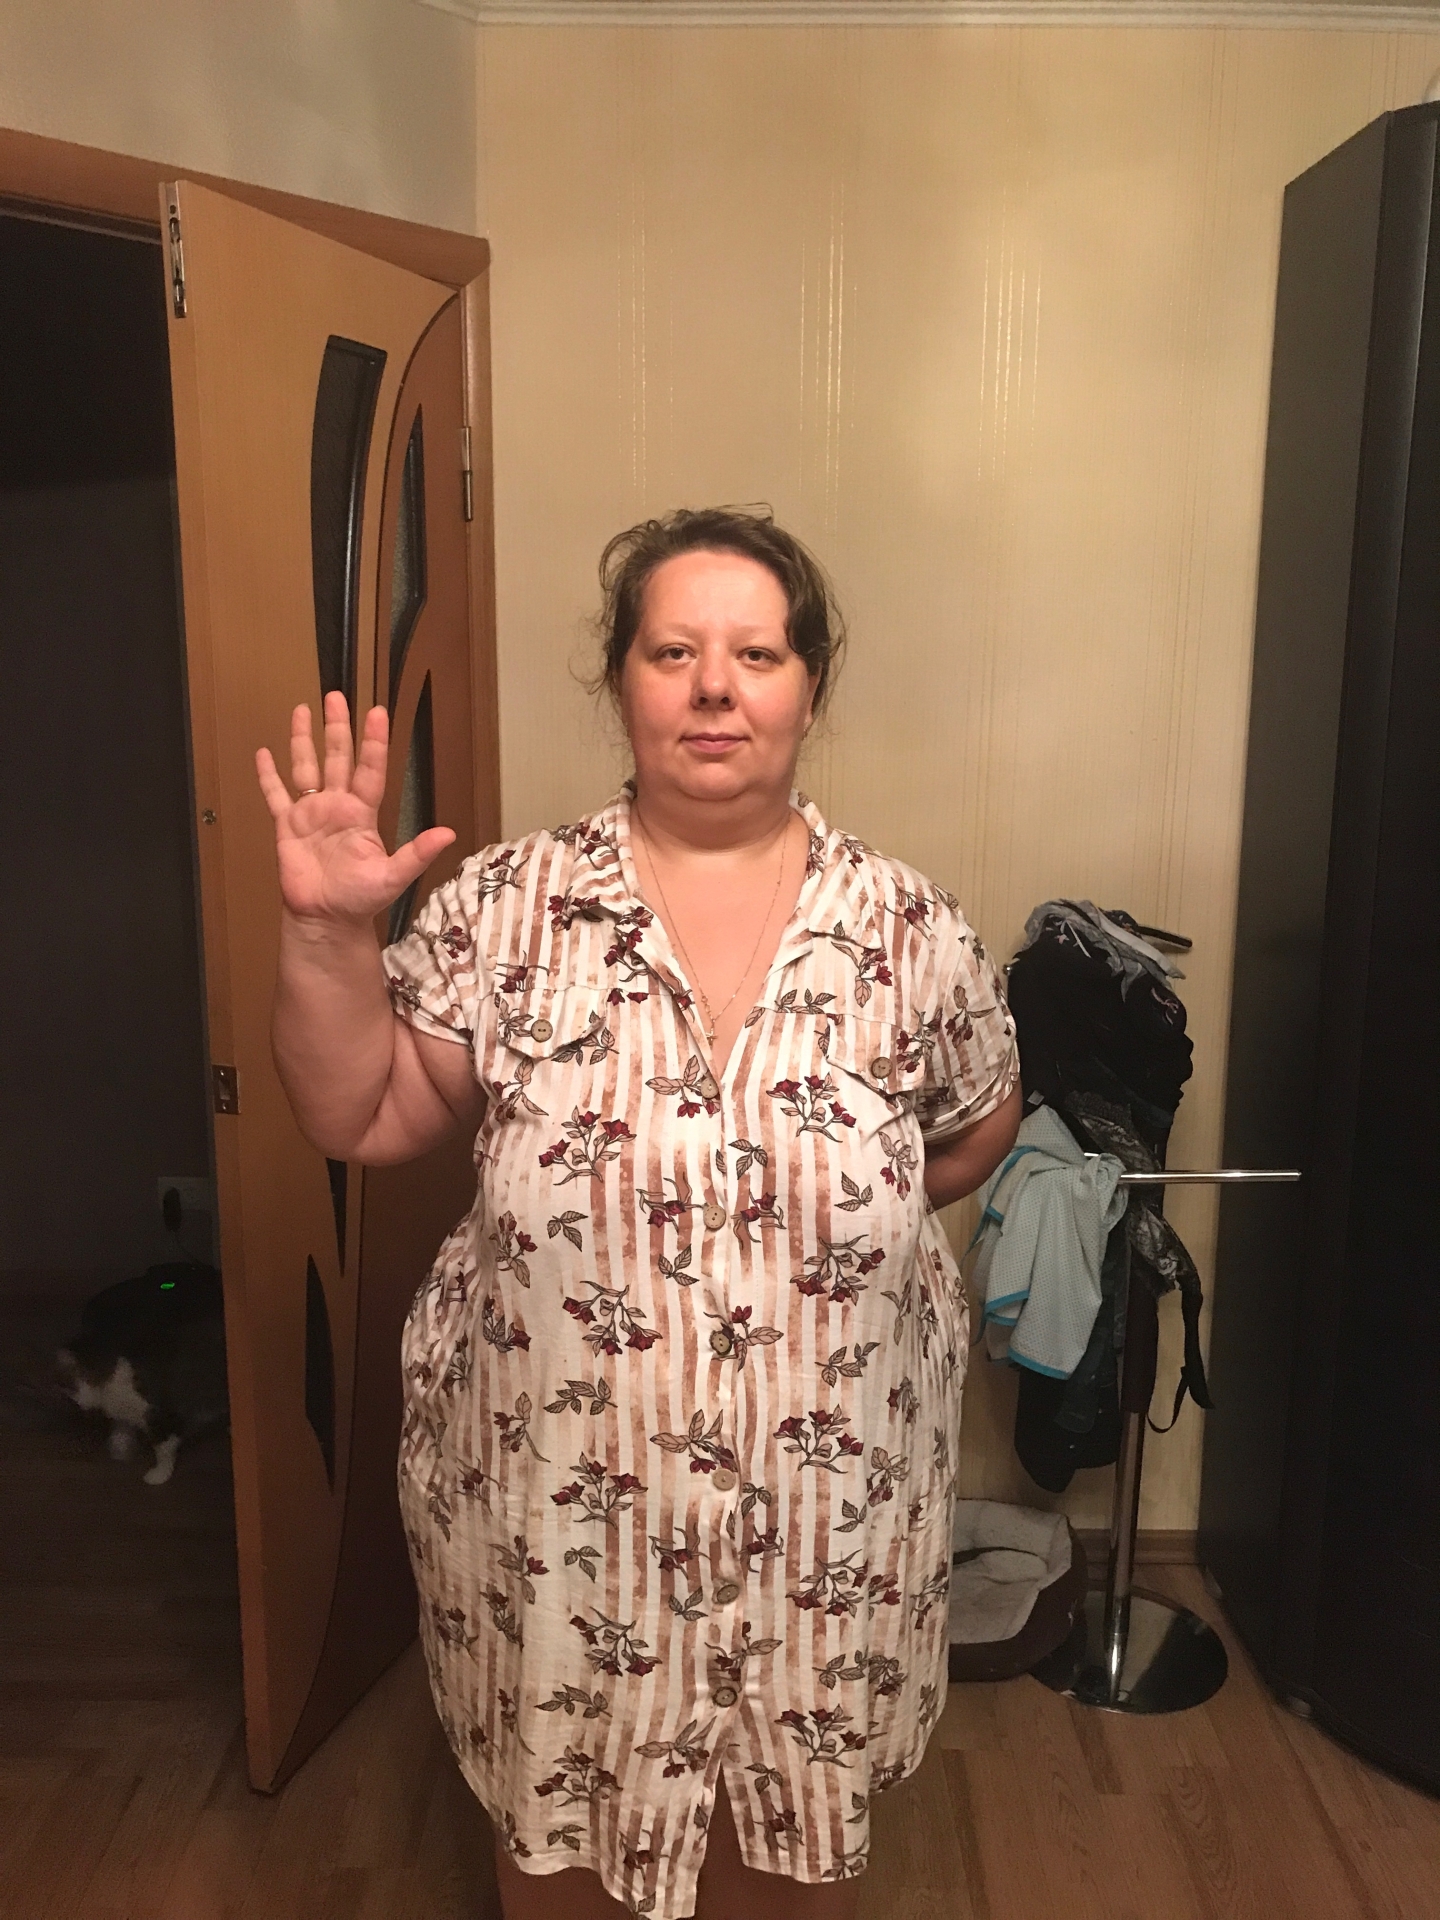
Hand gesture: palm